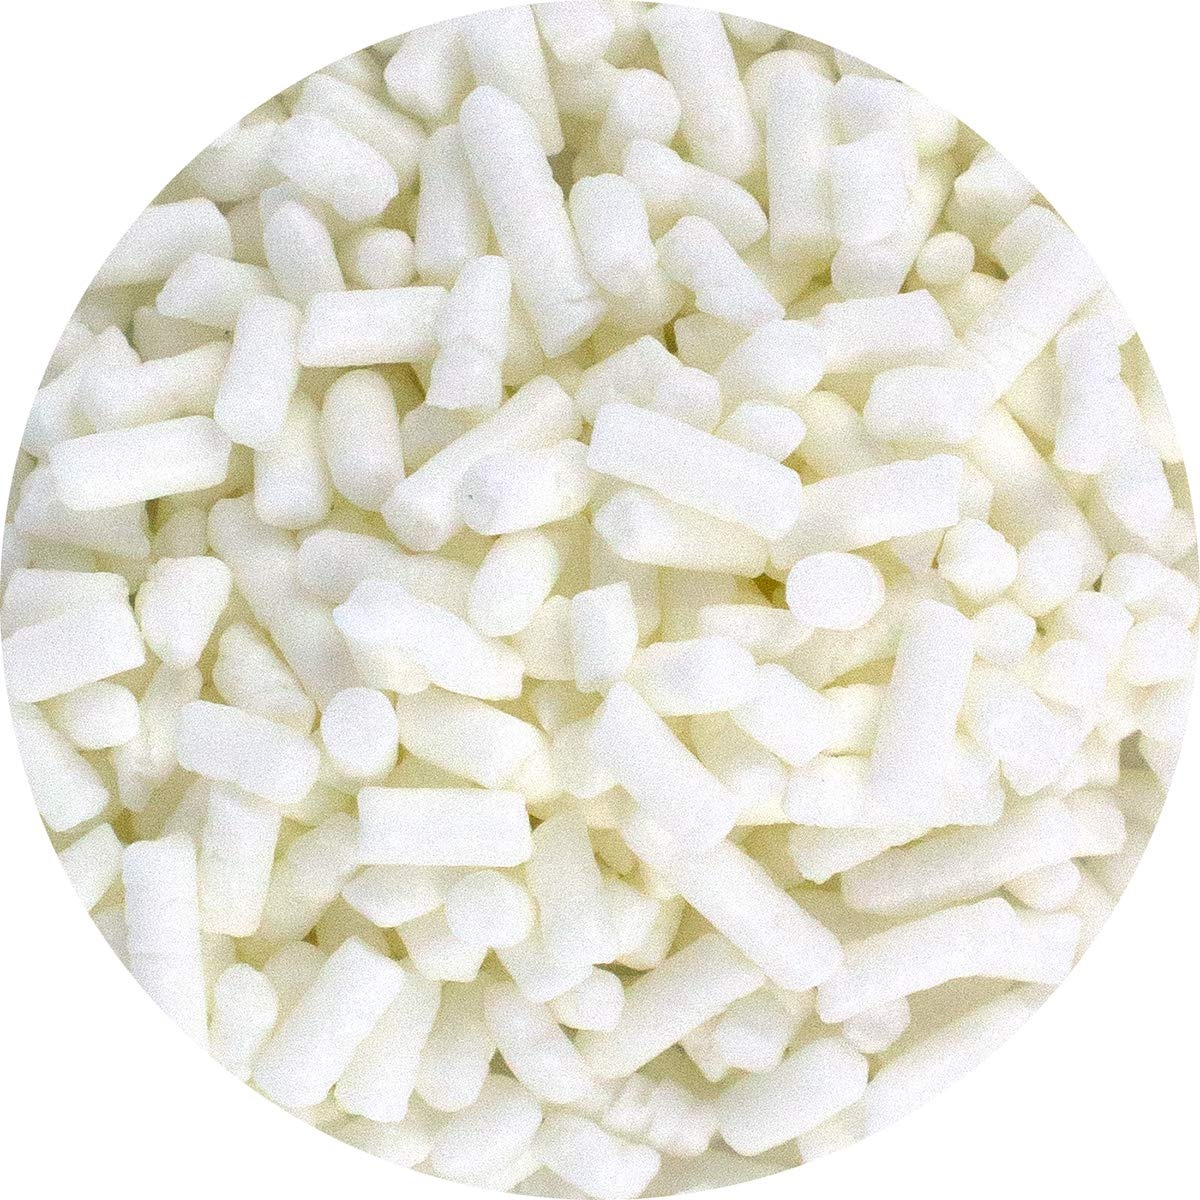
Item Name: Celebakes By CK Products Whimsical White Jimmies, 3 oz.
Bullet Point 1: Whimsical White
Bullet Point 2: 3 oz.
Bullet Point 3: Store in a cool dry place, out of direct sunlight.
Bullet Point 4: USA & Brazil
Bullet Point 5: Certified Kosher Pareve
Product Description: Celebakes Sprinkles make decorating your cakes, cupcakes and cookies fun and easy! Simply sprinkle over icing or chocolate to adhere to your treat.
Value: 1.0
Unit: Count

Price: 15.28